Dzhokhar Tsarnaev

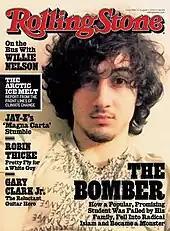
Image of Tsarnaev on the cover of "Rolling Stone"

Tsarnaev was the subject of a cover story for an August 2013 issue of "Rolling Stone" entitled "The Bomber: How a Popular, Promising Student Was Failed by His Family, Fell into Radical Islam and Became a Monster." The magazine drew heavy criticism for the flattering photo of Tsarnaev on the issue's cover. Boston Mayor Tom Menino wrote that the cover "rewards a terrorist with celebrity treatment." Massachusetts State Police sergeant Sean Murphy said that "glamorizing the face of terror is not just insulting to the family members of those killed in the line of duty; it also could be an incentive to those who may be unstable to do something to get their face on the cover of "Rolling Stone" magazine". "The New York Times" used the same photo on their front page in May 2013, but did not draw criticism. "Rolling Stone" columnist Matt Taibbi criticized those who took offense at the cover, arguing that they associated "Rolling Stone" with glamour instead of news, stating that "The New York Times" did not draw the criticism that "Rolling Stone" did "because everyone knows the "Times" is a news organization. Not everyone knows that about "Rolling Stone" ..."